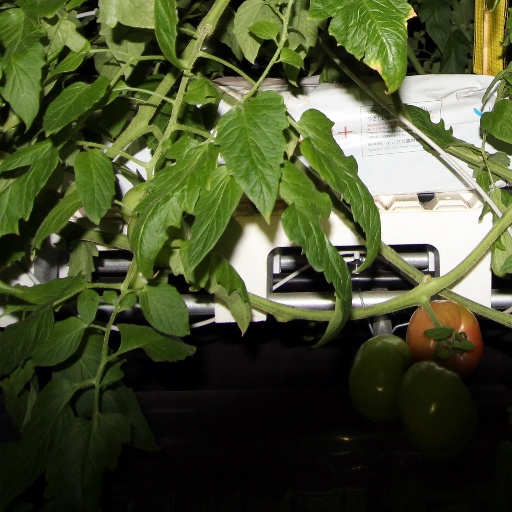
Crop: tomato